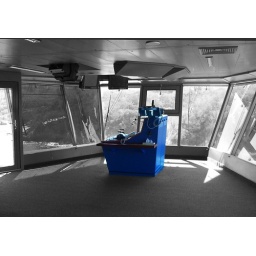
Taken on the bridge of the cruise ship Island Princess while she was docked in Huatulco, Mexico.